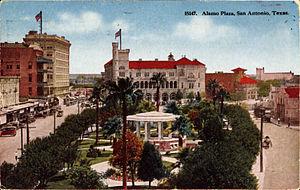
Le district historique d'Alamo Plaza, ou Alamo Plaza Historic District en anglais, est un district historique de la ville américaine de San Antonio, au Texas. Il est inscrit au Registre national des lieux historiques depuis le 13 juillet 1977 et comprend notamment la mission Alamo, également inscrite depuis le 15 octobre 1966 et même classée National Historic Landmark depuis le 19 décembre 1960.